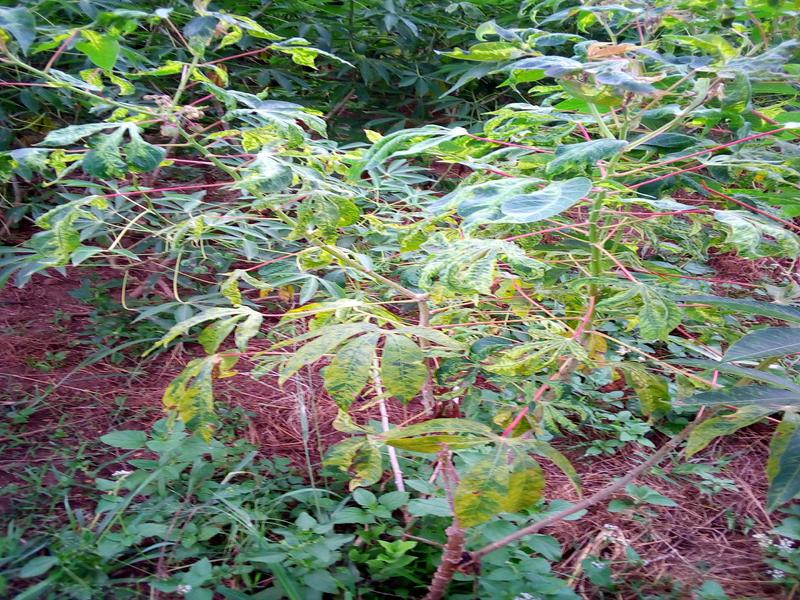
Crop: cassava
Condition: mosaic_disease